Mississippi River

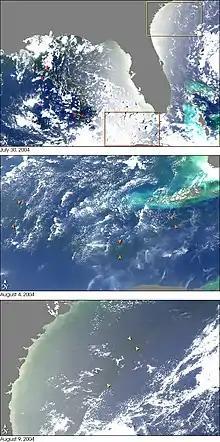
Sequence of NASA MODIS images showing the outflow of fresh water from the Mississippi (arrows) into the Gulf of Mexico (2004)

The Mississippi River has the world's fourth-largest drainage basin ("watershed" or "catchment"). The basin covers more than , including all or parts of 32 U.S. states and two Canadian provinces. The drainage basin empties into the Gulf of Mexico, part of the Atlantic Ocean. The total catchment of the Mississippi River covers nearly 40% of the landmass of the continental United States. The highest point within the watershed is also the highest point of the Rocky Mountains, Mount Elbert at .